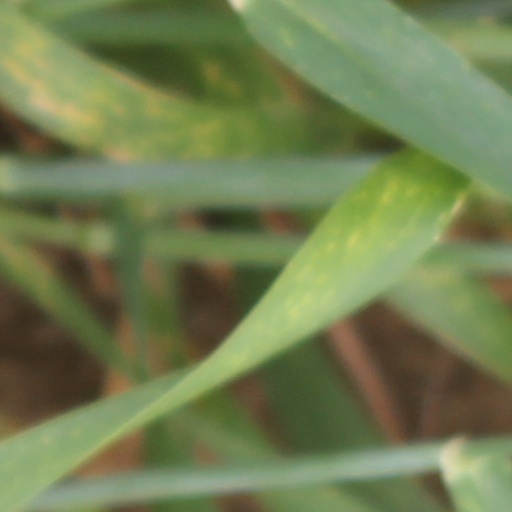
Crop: wheat